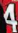
Number: 4